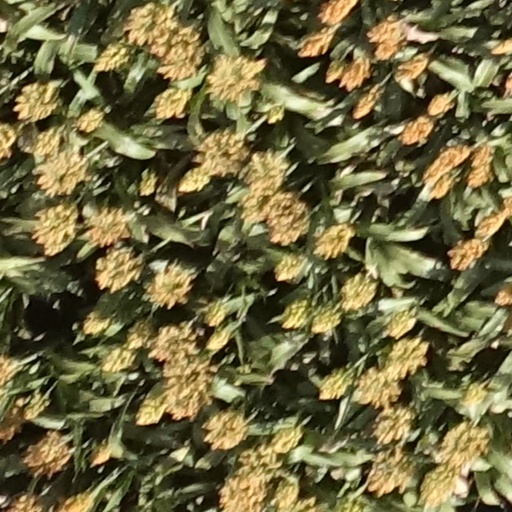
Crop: sorghum